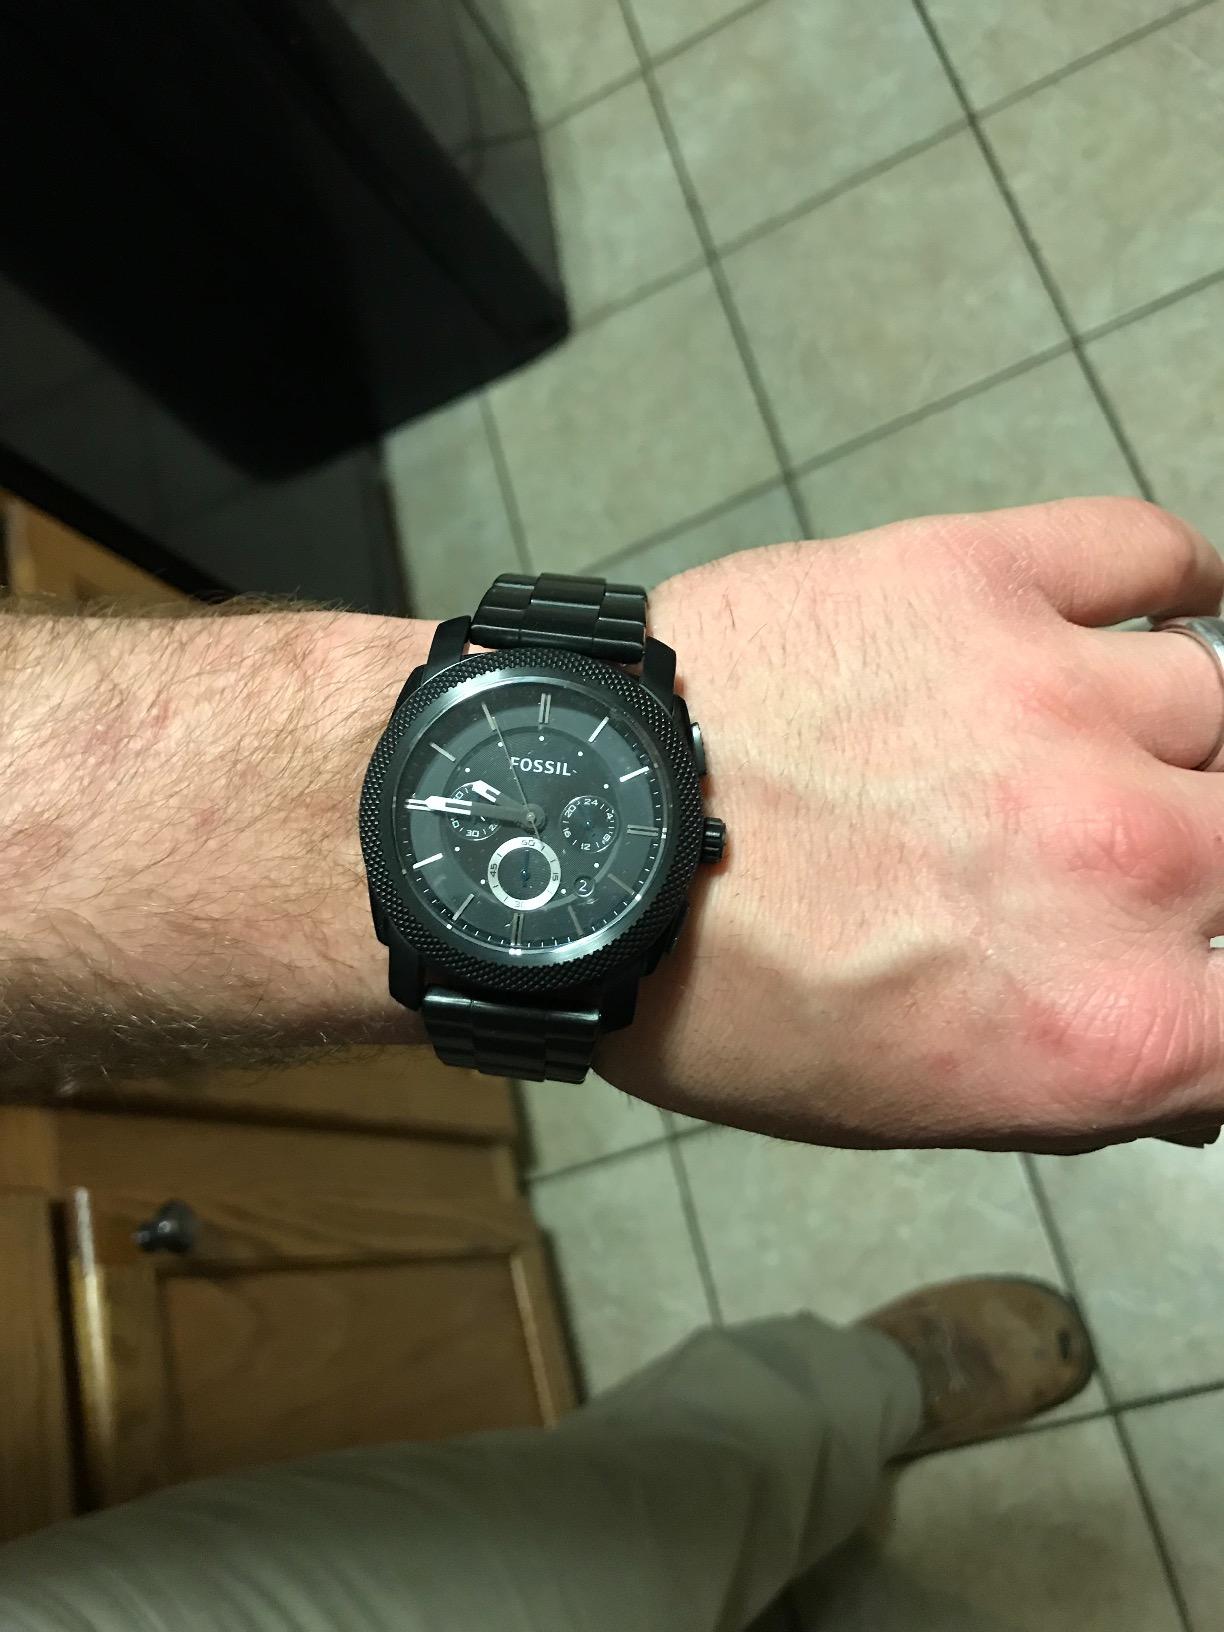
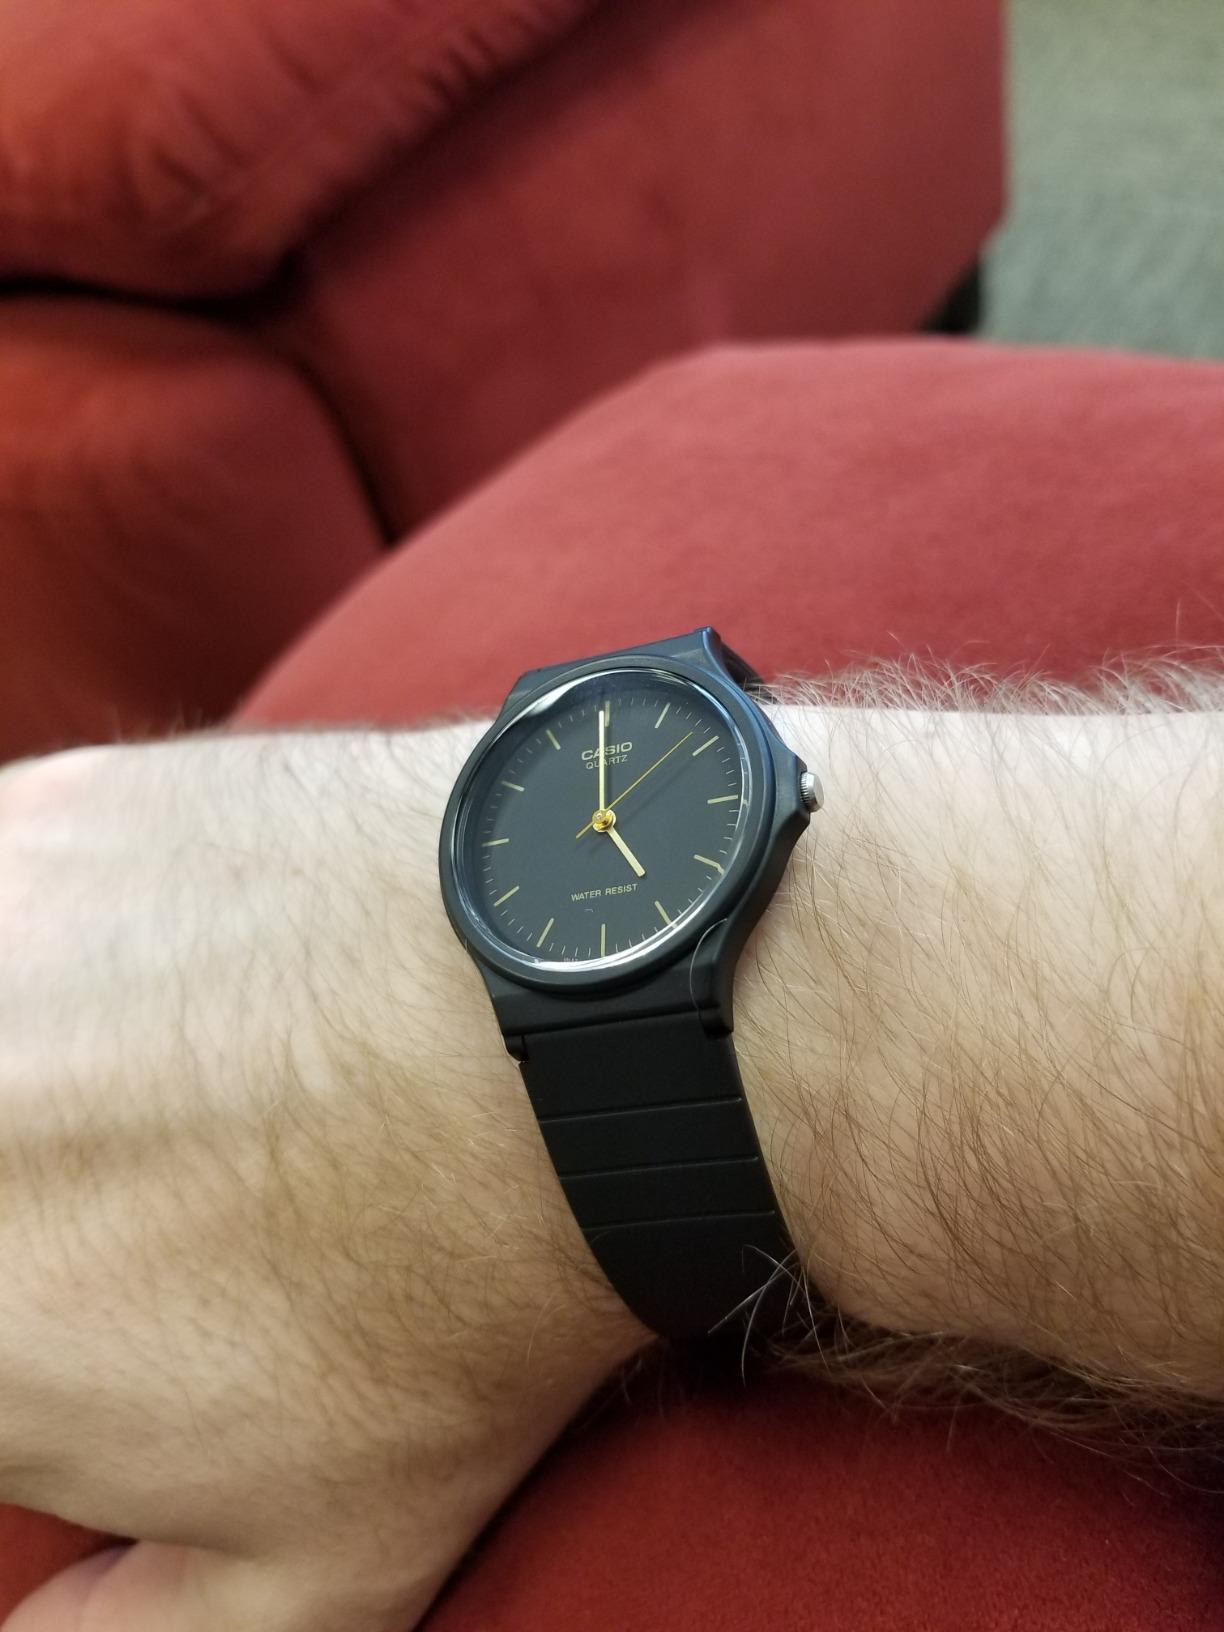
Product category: accessories_watch
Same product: no